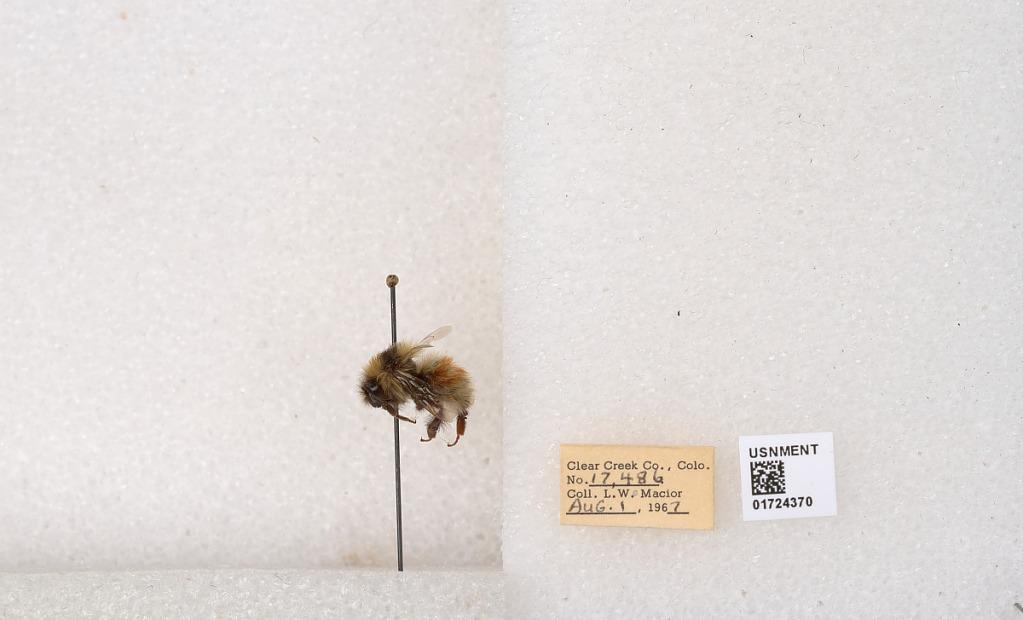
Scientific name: Bombus (Pyrobombus) sylvicola Kirby
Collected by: L. Macior
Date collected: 1967-8-1
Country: United States
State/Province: Colorado
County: Clear Creek
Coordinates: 39.6891, -105.644